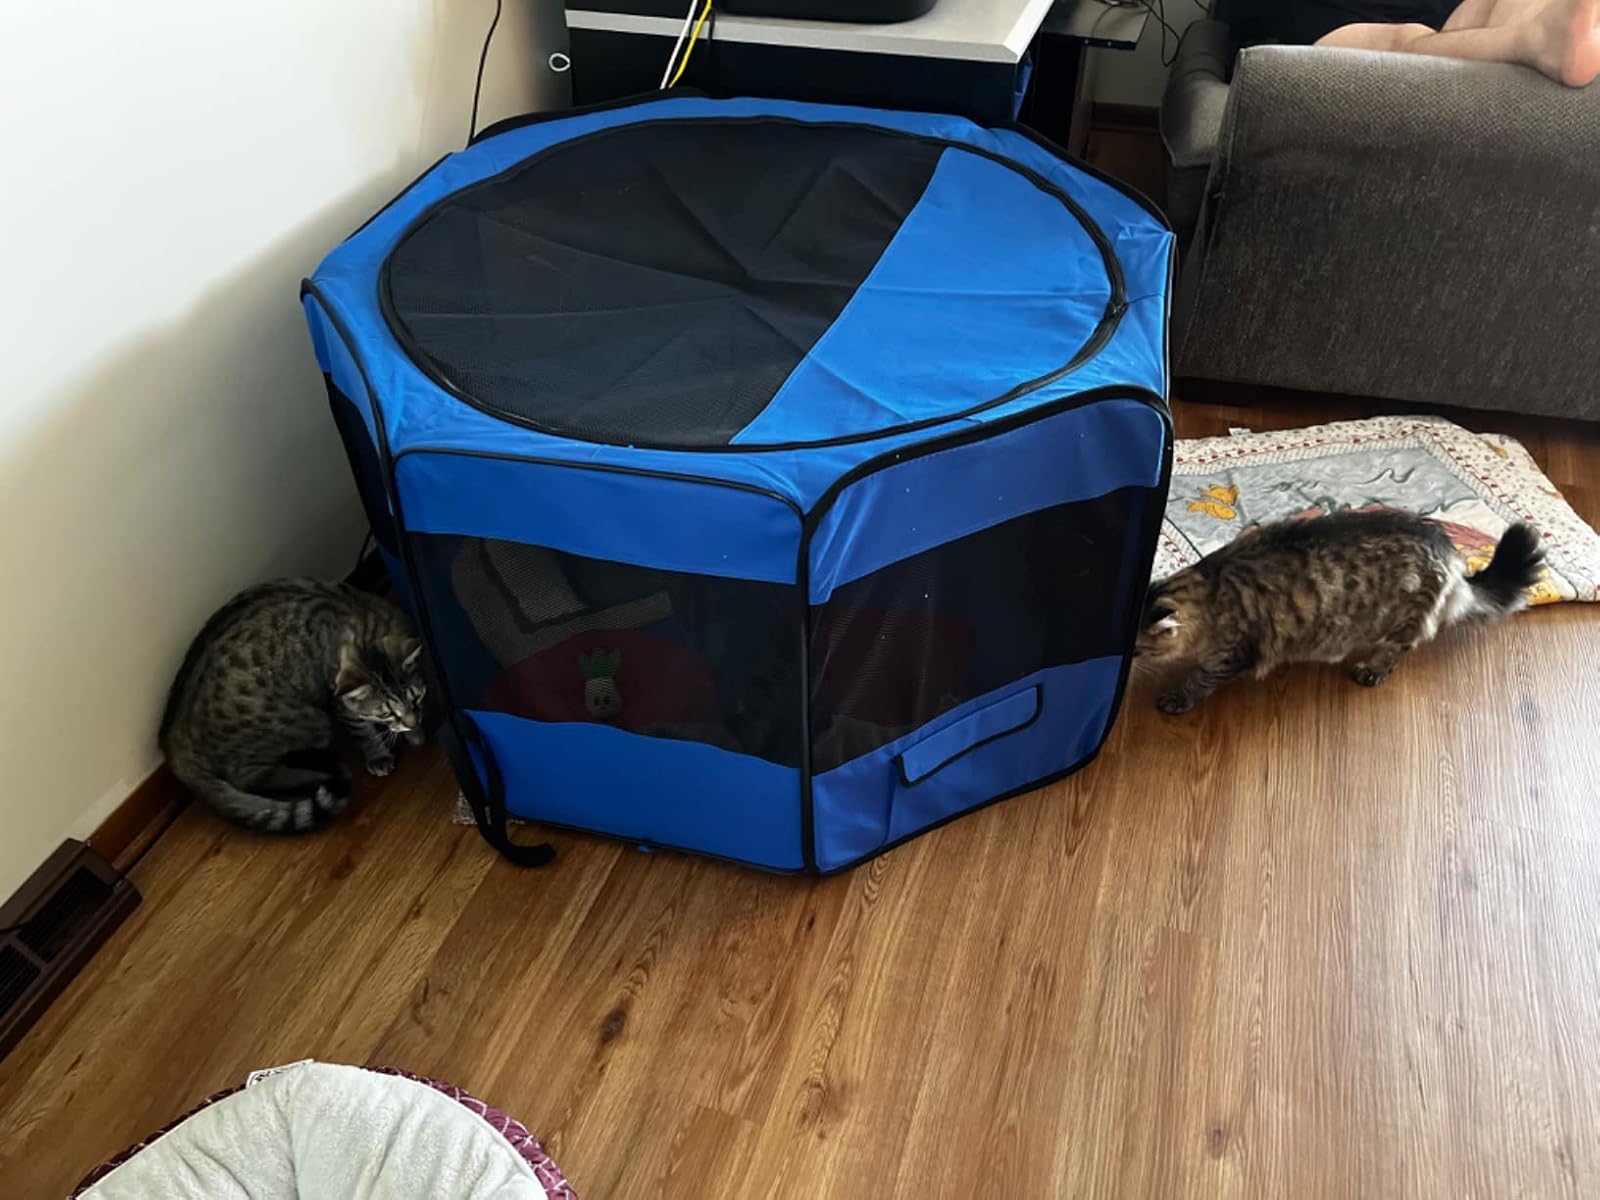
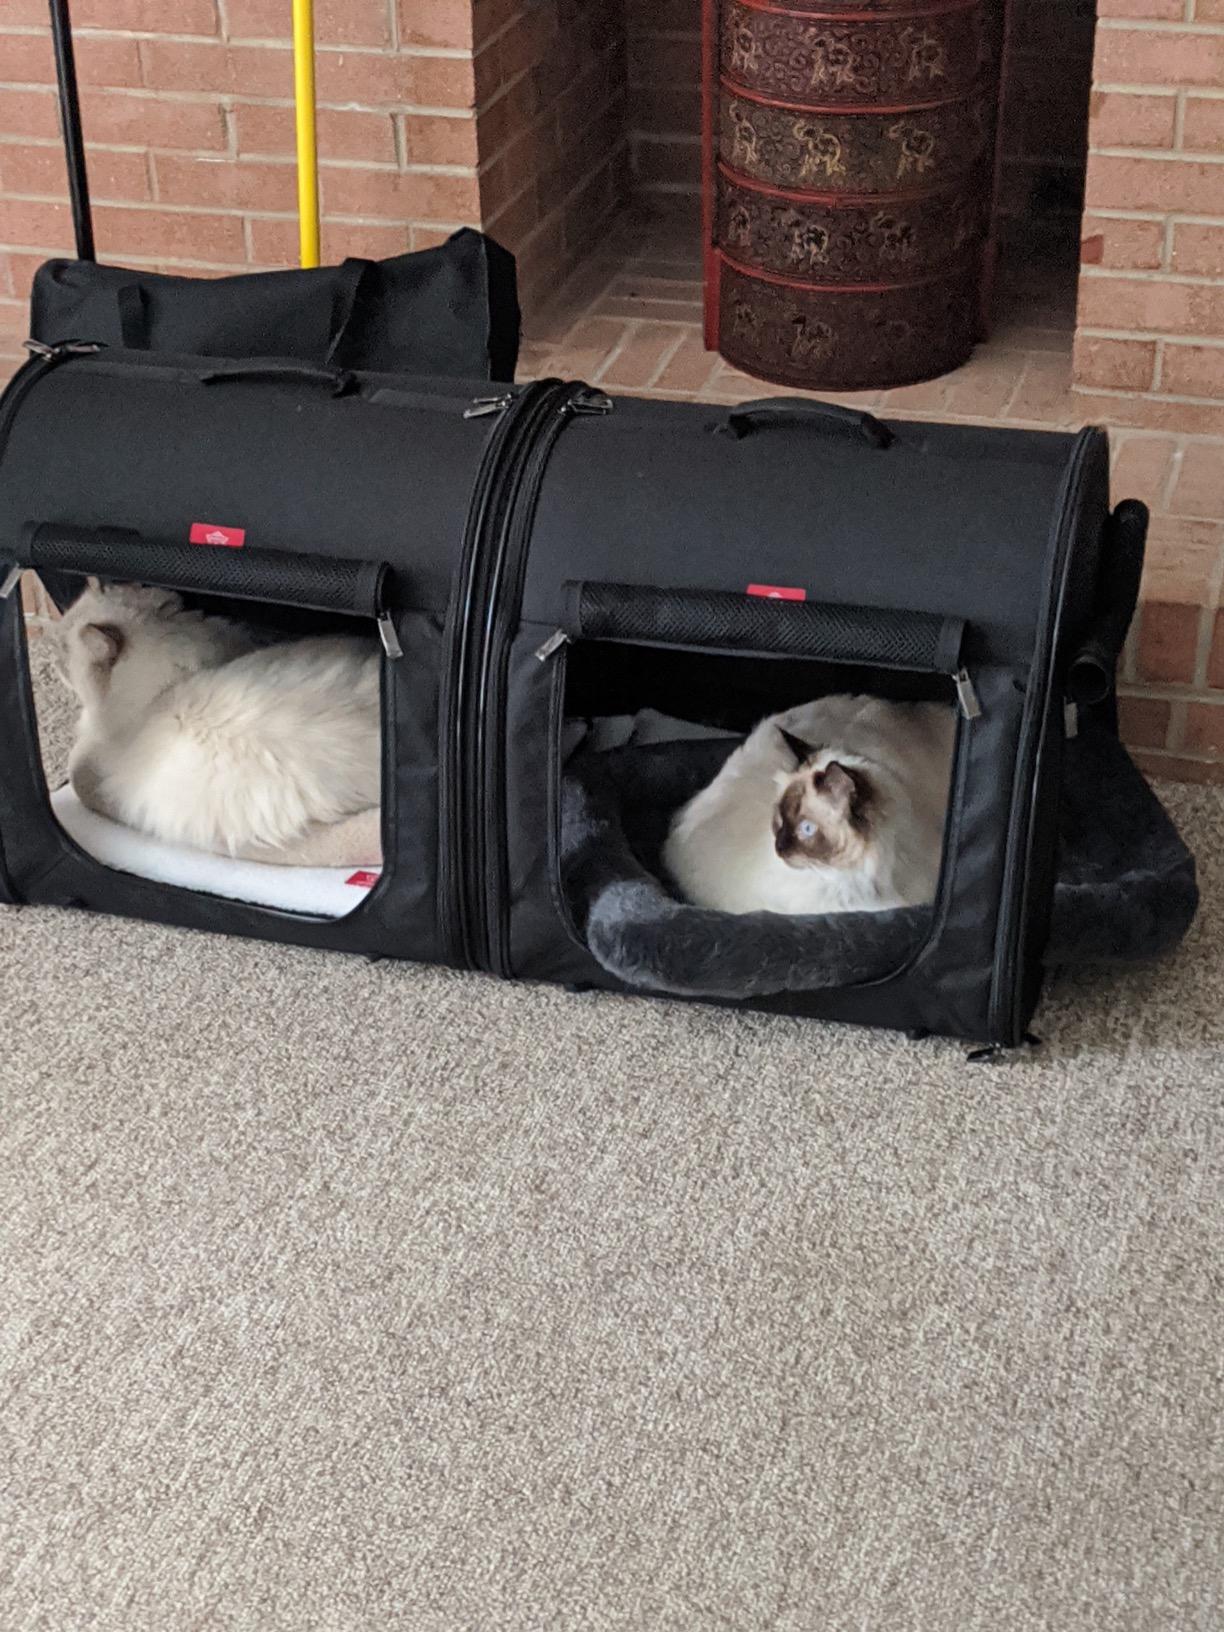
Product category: items_kennel
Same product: no